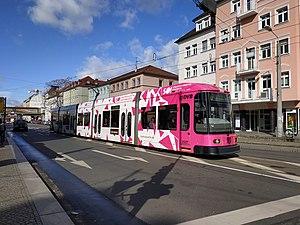
NGT6DD (Dresde) n°2527 (2019)
Le tramway de Dresde est un réseau de tramway urbain qui dessert l'agglomération allemande de Dresde. Sa principale spécificité est d'accueillir sur ses voies un service de tramway à marchandises, le CarGoTram, qui approvisionne une usine Volkswagen située en centre-ville.